Iris dilator muscle

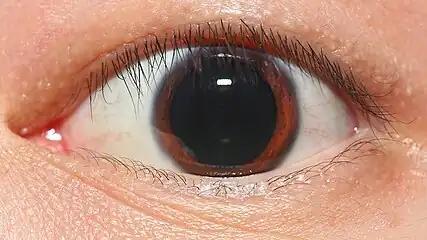
The pupil widens when the iris dilator muscle is stimulated and contracts. An extreme, though natural, case is shown

The pupillary dilator acts to increase the size of the pupil to allow more light to enter the eye. It works in opposition to the pupillary constrictor. Pupil dilation occurs when there is insufficient light for the normal function of the eye, and during heightened sympathetic activity, for example in the "fight-or-flight reflex".